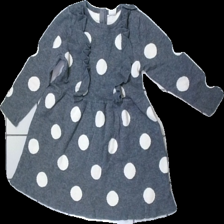
View: front
Type: Dress
Category: Children
Brand: H&M
Colors: White, Grey
Material: 100% cotton
Pattern: Dots
Cut: Regular, C-collar
Size: 92
Season: All
Price range: <50
Recommended usage: Reuse